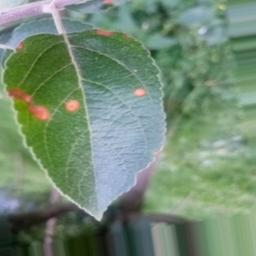
Label: Alternaria